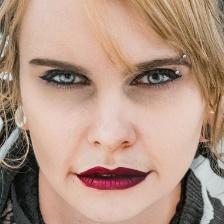
Label: faces